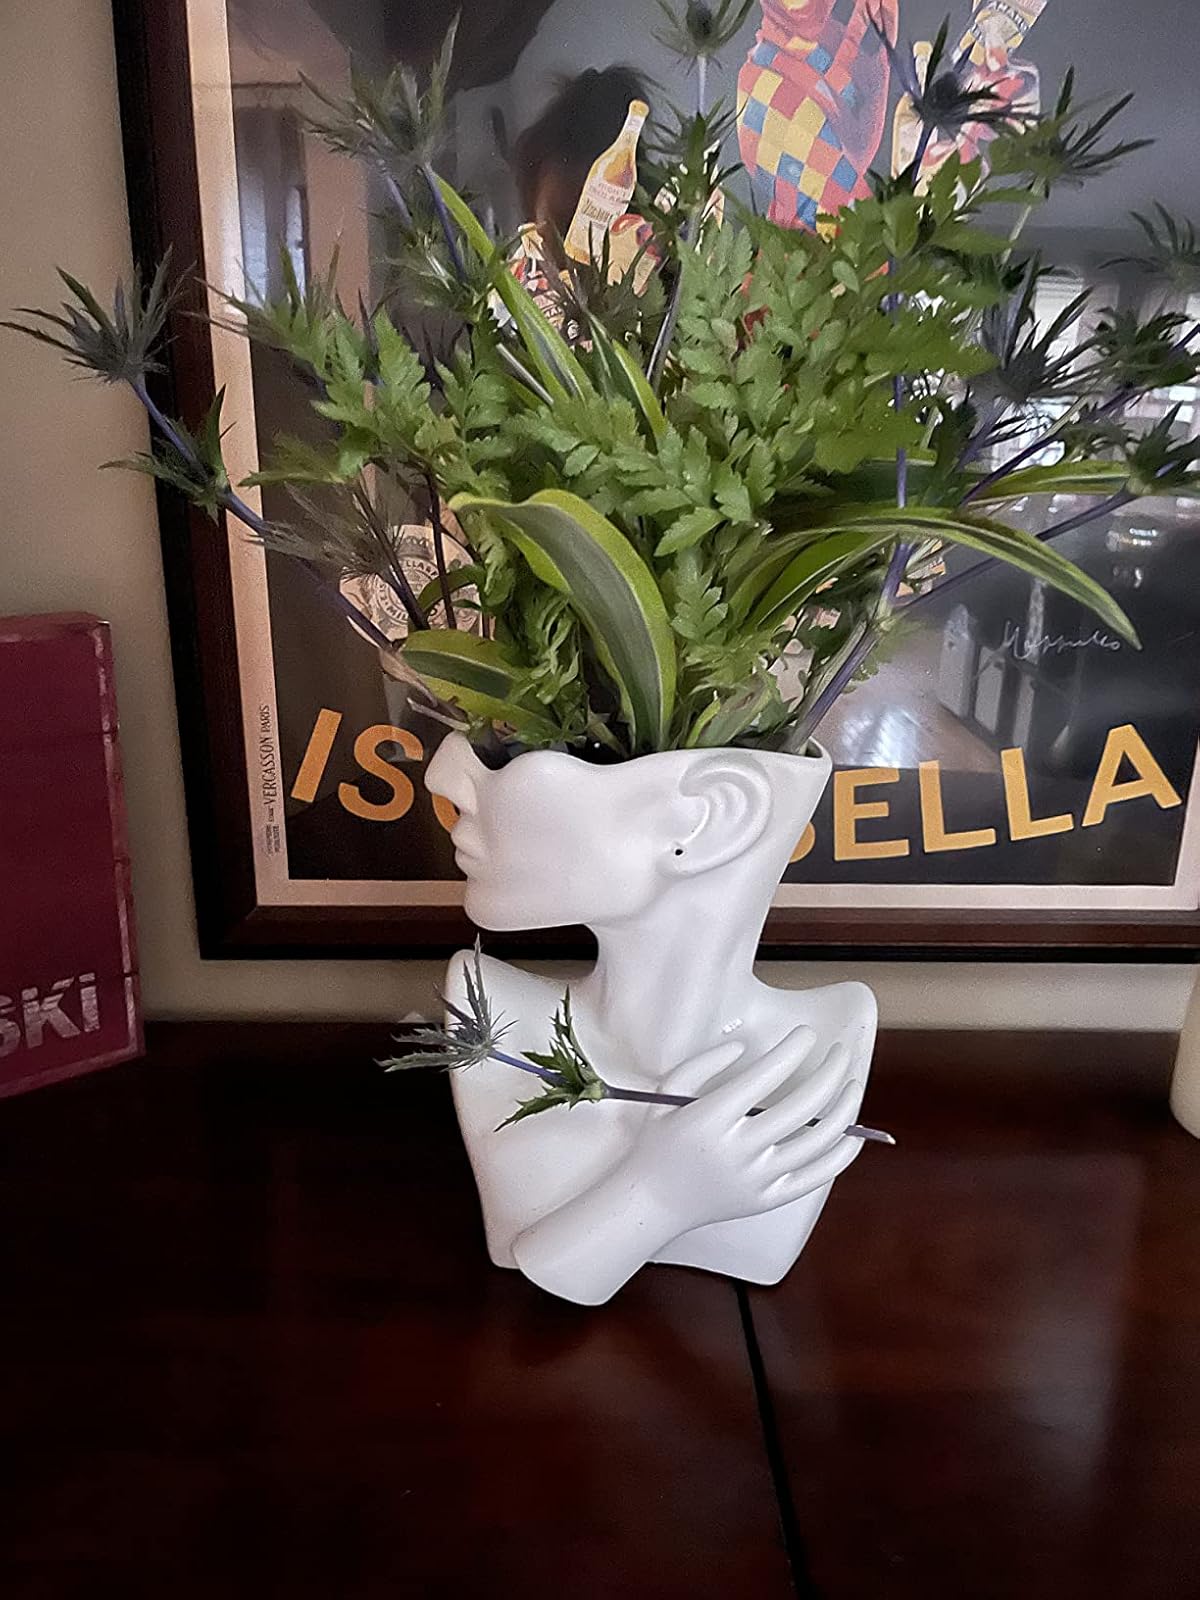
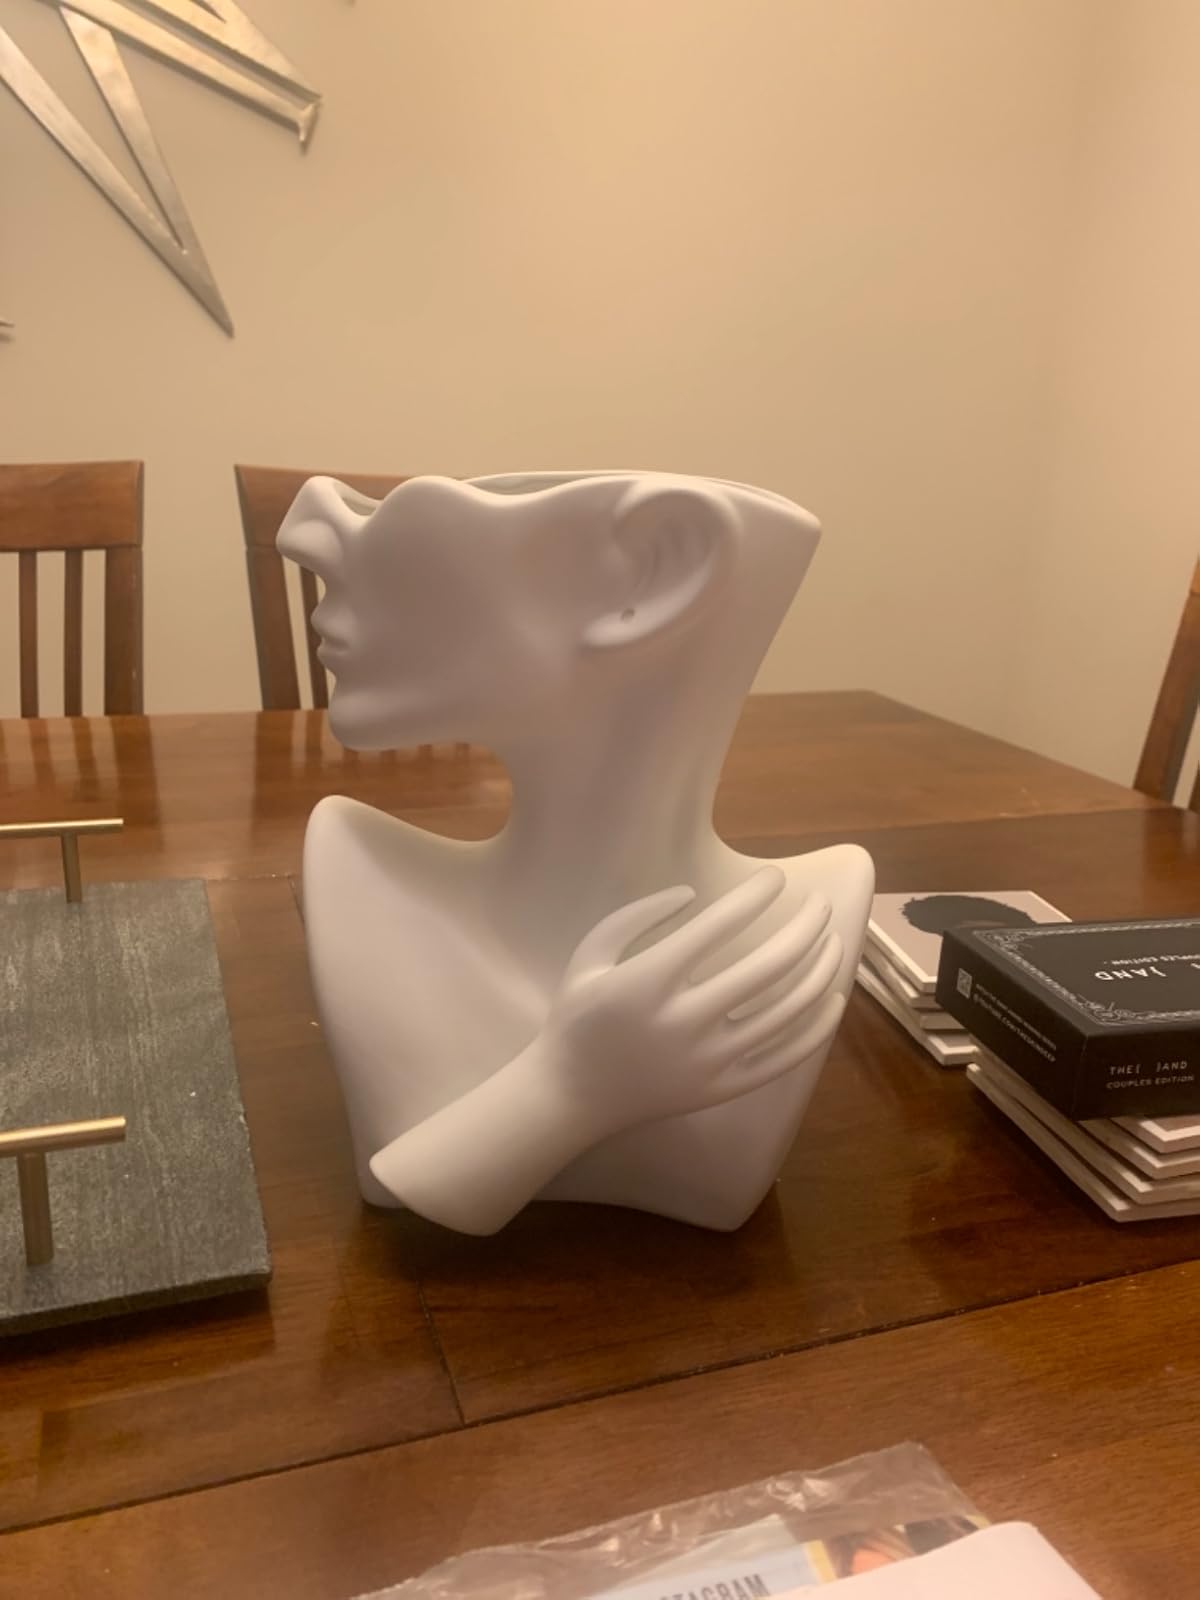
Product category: vase
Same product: yes